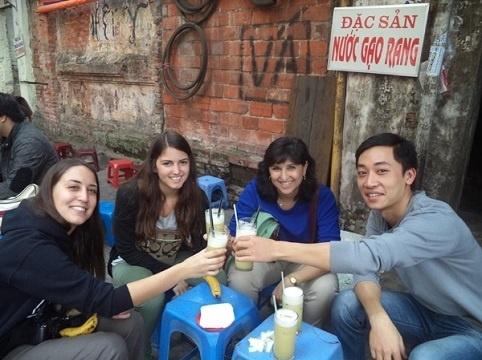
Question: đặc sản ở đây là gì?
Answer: nước gạo rang